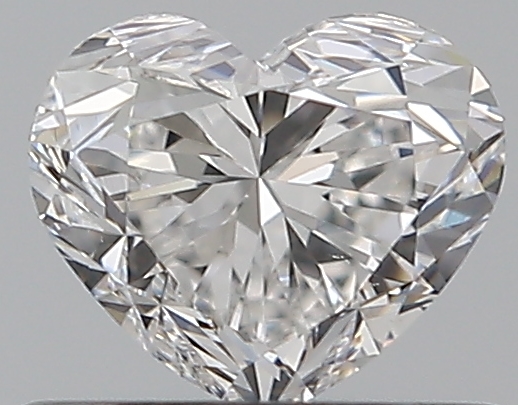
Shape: heart
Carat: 0.52
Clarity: VS2
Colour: E
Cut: VG
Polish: EX
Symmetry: VG
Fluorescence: F
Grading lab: GIA
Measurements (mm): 4.57 x 5.41 x 3.34